Minneapolis Great Northern Depot

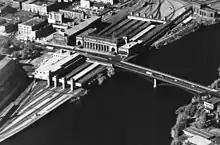
An aerial photograph of the depot in the 1950s

The station was sometimes called the Minneapolis Union Depot, which actually was the name of the previous station on the opposite side of Hennepin Avenue that had been in use for 30 years. The older Union Depot was razed; today, that site is used for loading docks by the central downtown Minneapolis Post Office. The Stone Arch Bridge was built to serve the original Minneapolis Union Depot, but later provided access to the Great Northern Depot. The Minneapolis BNSF Rail Bridge, an older crossing of the Mississippi River to the north, also served the depot with a cutoff track located on the bridge.